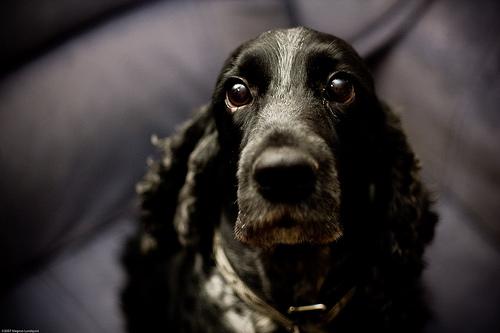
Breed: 286-n000111-cocker_spaniel